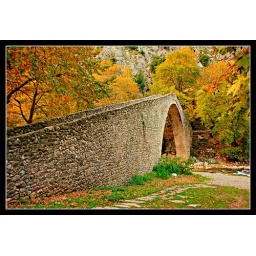
Arched stone bridge over Portaikos (1514 ).